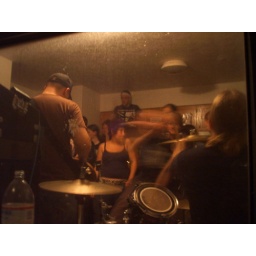
a band in a kitchen (through the screen outside)